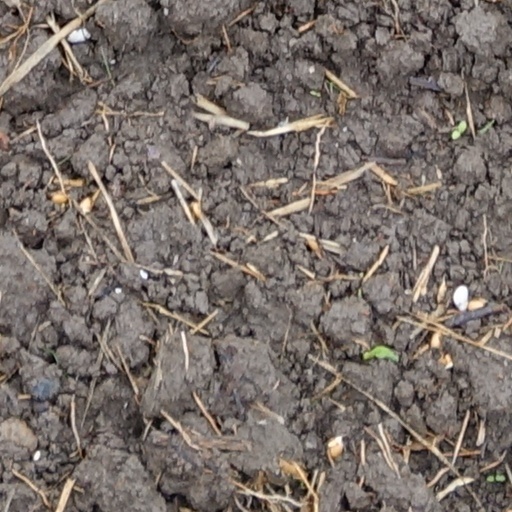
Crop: wheat